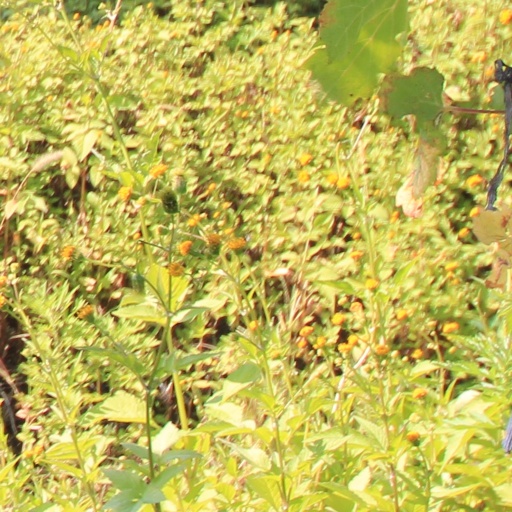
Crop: grape